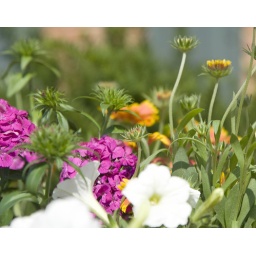
flower pot in Paul and Laurie's yard. Taken on visit to nova